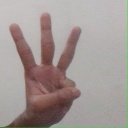
अक्षर: व